Milkmaid of the Milky Way

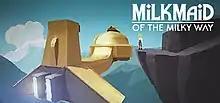

Milkmaid of the Milky Way is an independent adventure game for iOS, Android, Windows, and macOS. It was developed by Mattis "machineboy" Folkestad and released on January 5, 2017. The game's plot features a Scandinavian milkmaid, Ruth, who loses her cows to a spacecraft, and has to jump aboard to save them.